Anglo-Saxon dress

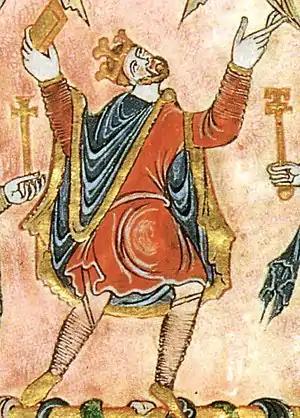
King Edgar I from the "New Minster Charter", 966

Leggings were more elaborate from the seventh to the ninth centuries with Frankish dress fashion providing the inspiration. In wealthier graves of this time period, buckles could be found under the knees and ankles of skeletal remains. Lace remnants found near the legs of skeletons in Kent is another indication of Frankish influence in clothing.